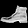
Label: Ankle boot